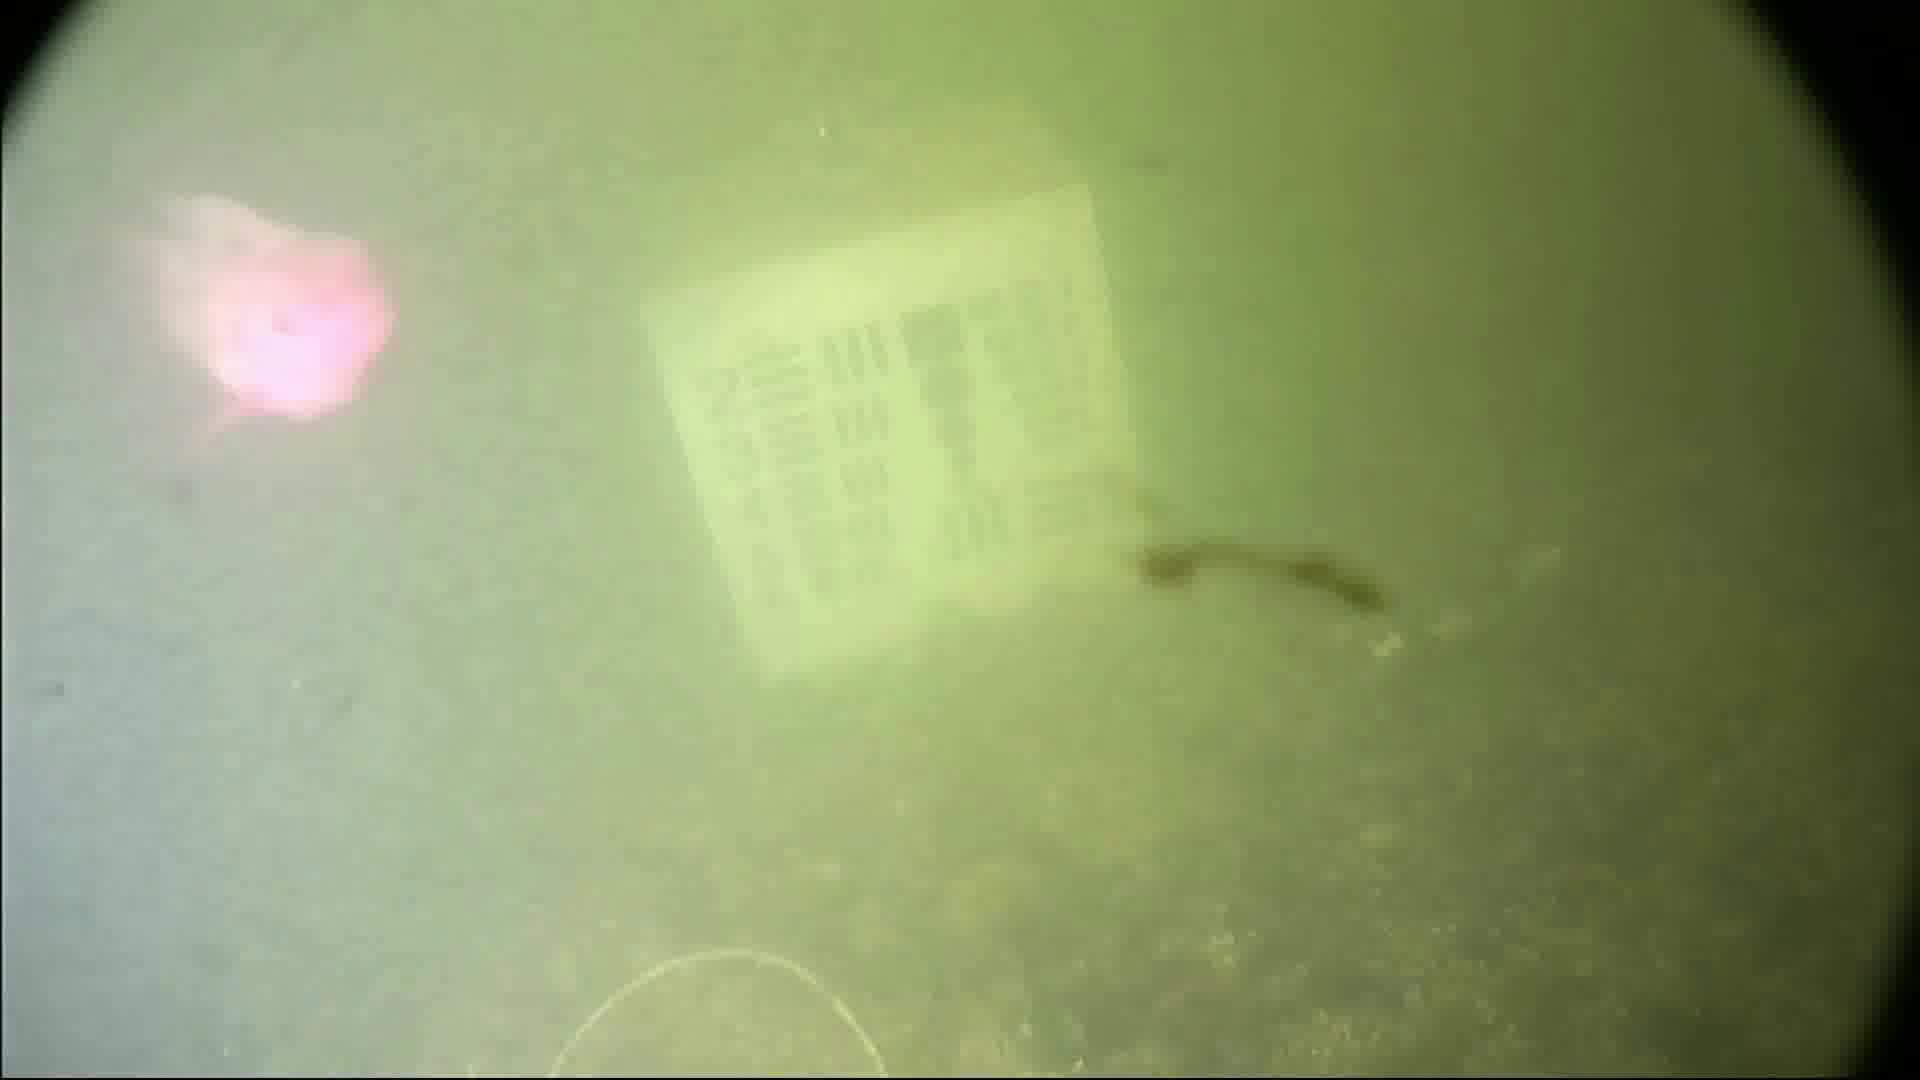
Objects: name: fish
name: crab